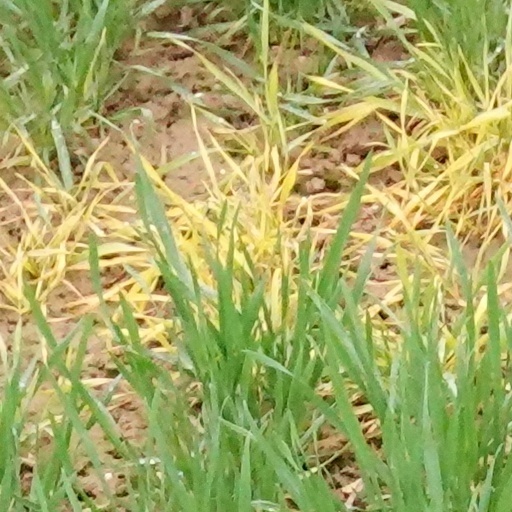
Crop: wheat